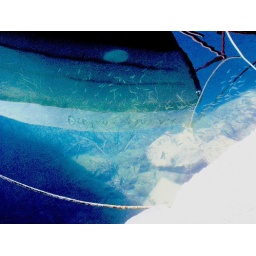
the name of a fishing boat reflected in the water